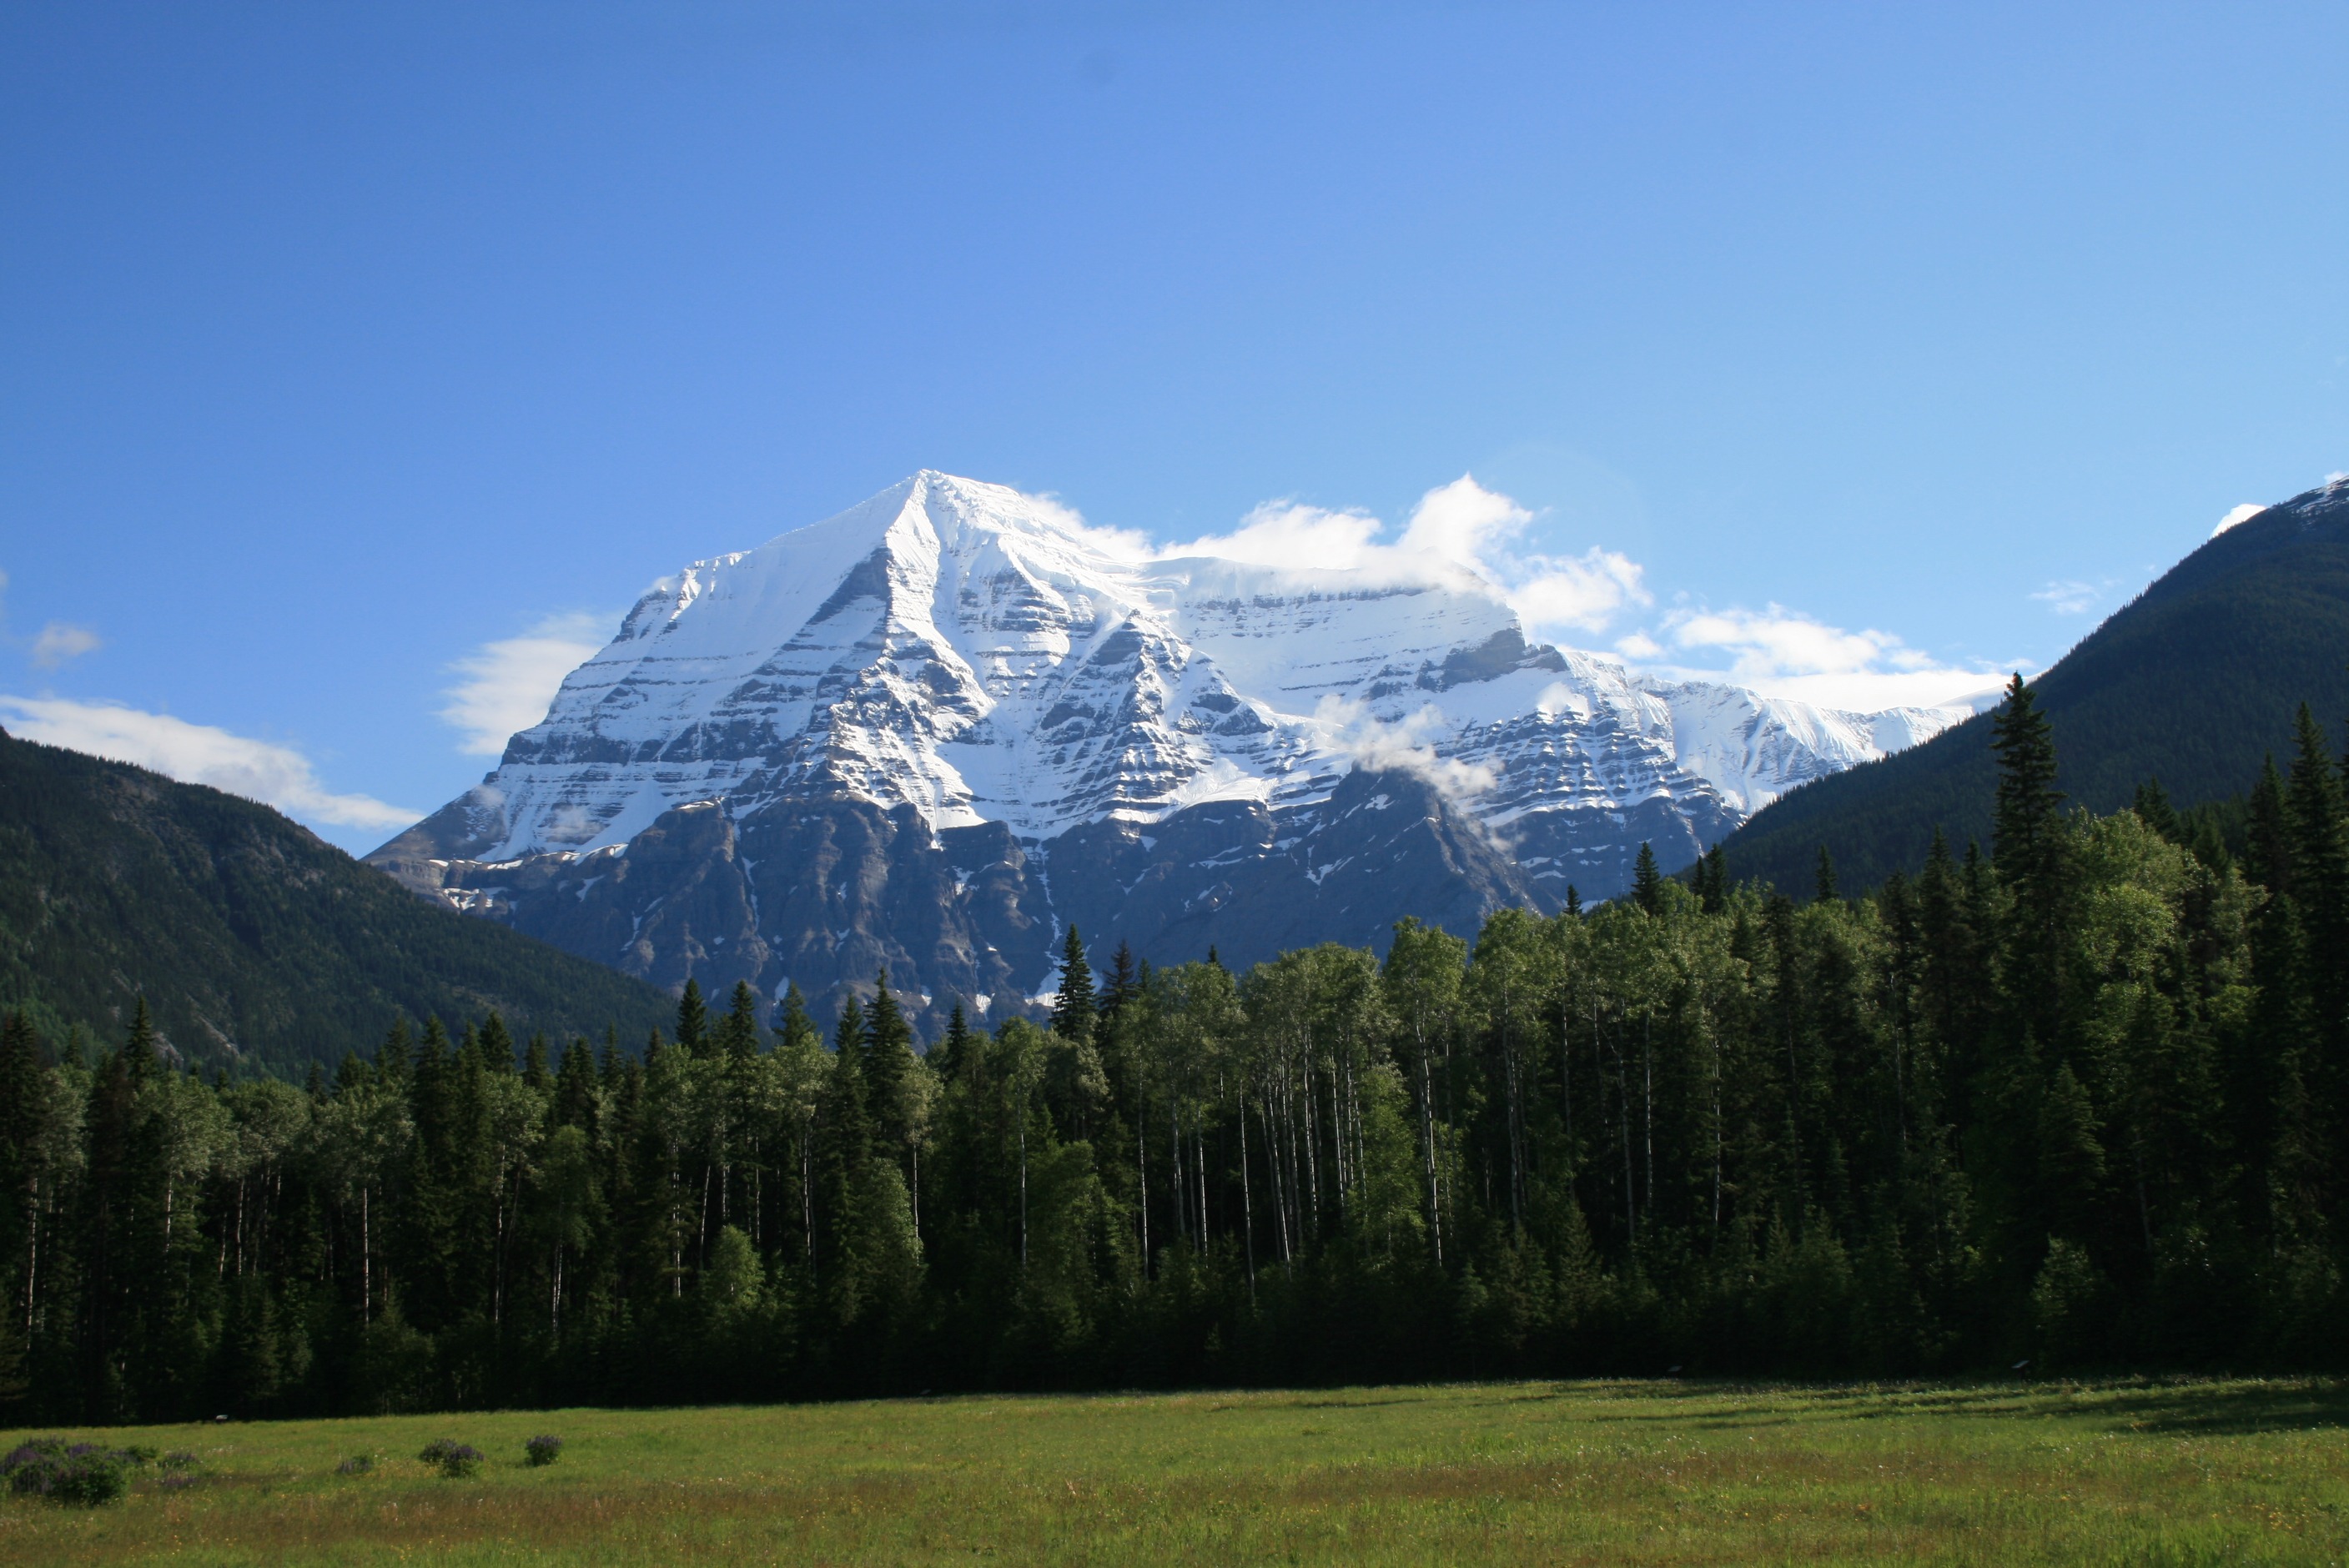
landscape, tree, nature, wilderness, mountain, meadow, hill, valley, mountain range, national park, ridge, alps, canada, grassland, plateau, fell, ecosystem, rocky mountains, landform, british columbia, mountain pass, mount robson, natural environment, geographical feature, mountainous landforms